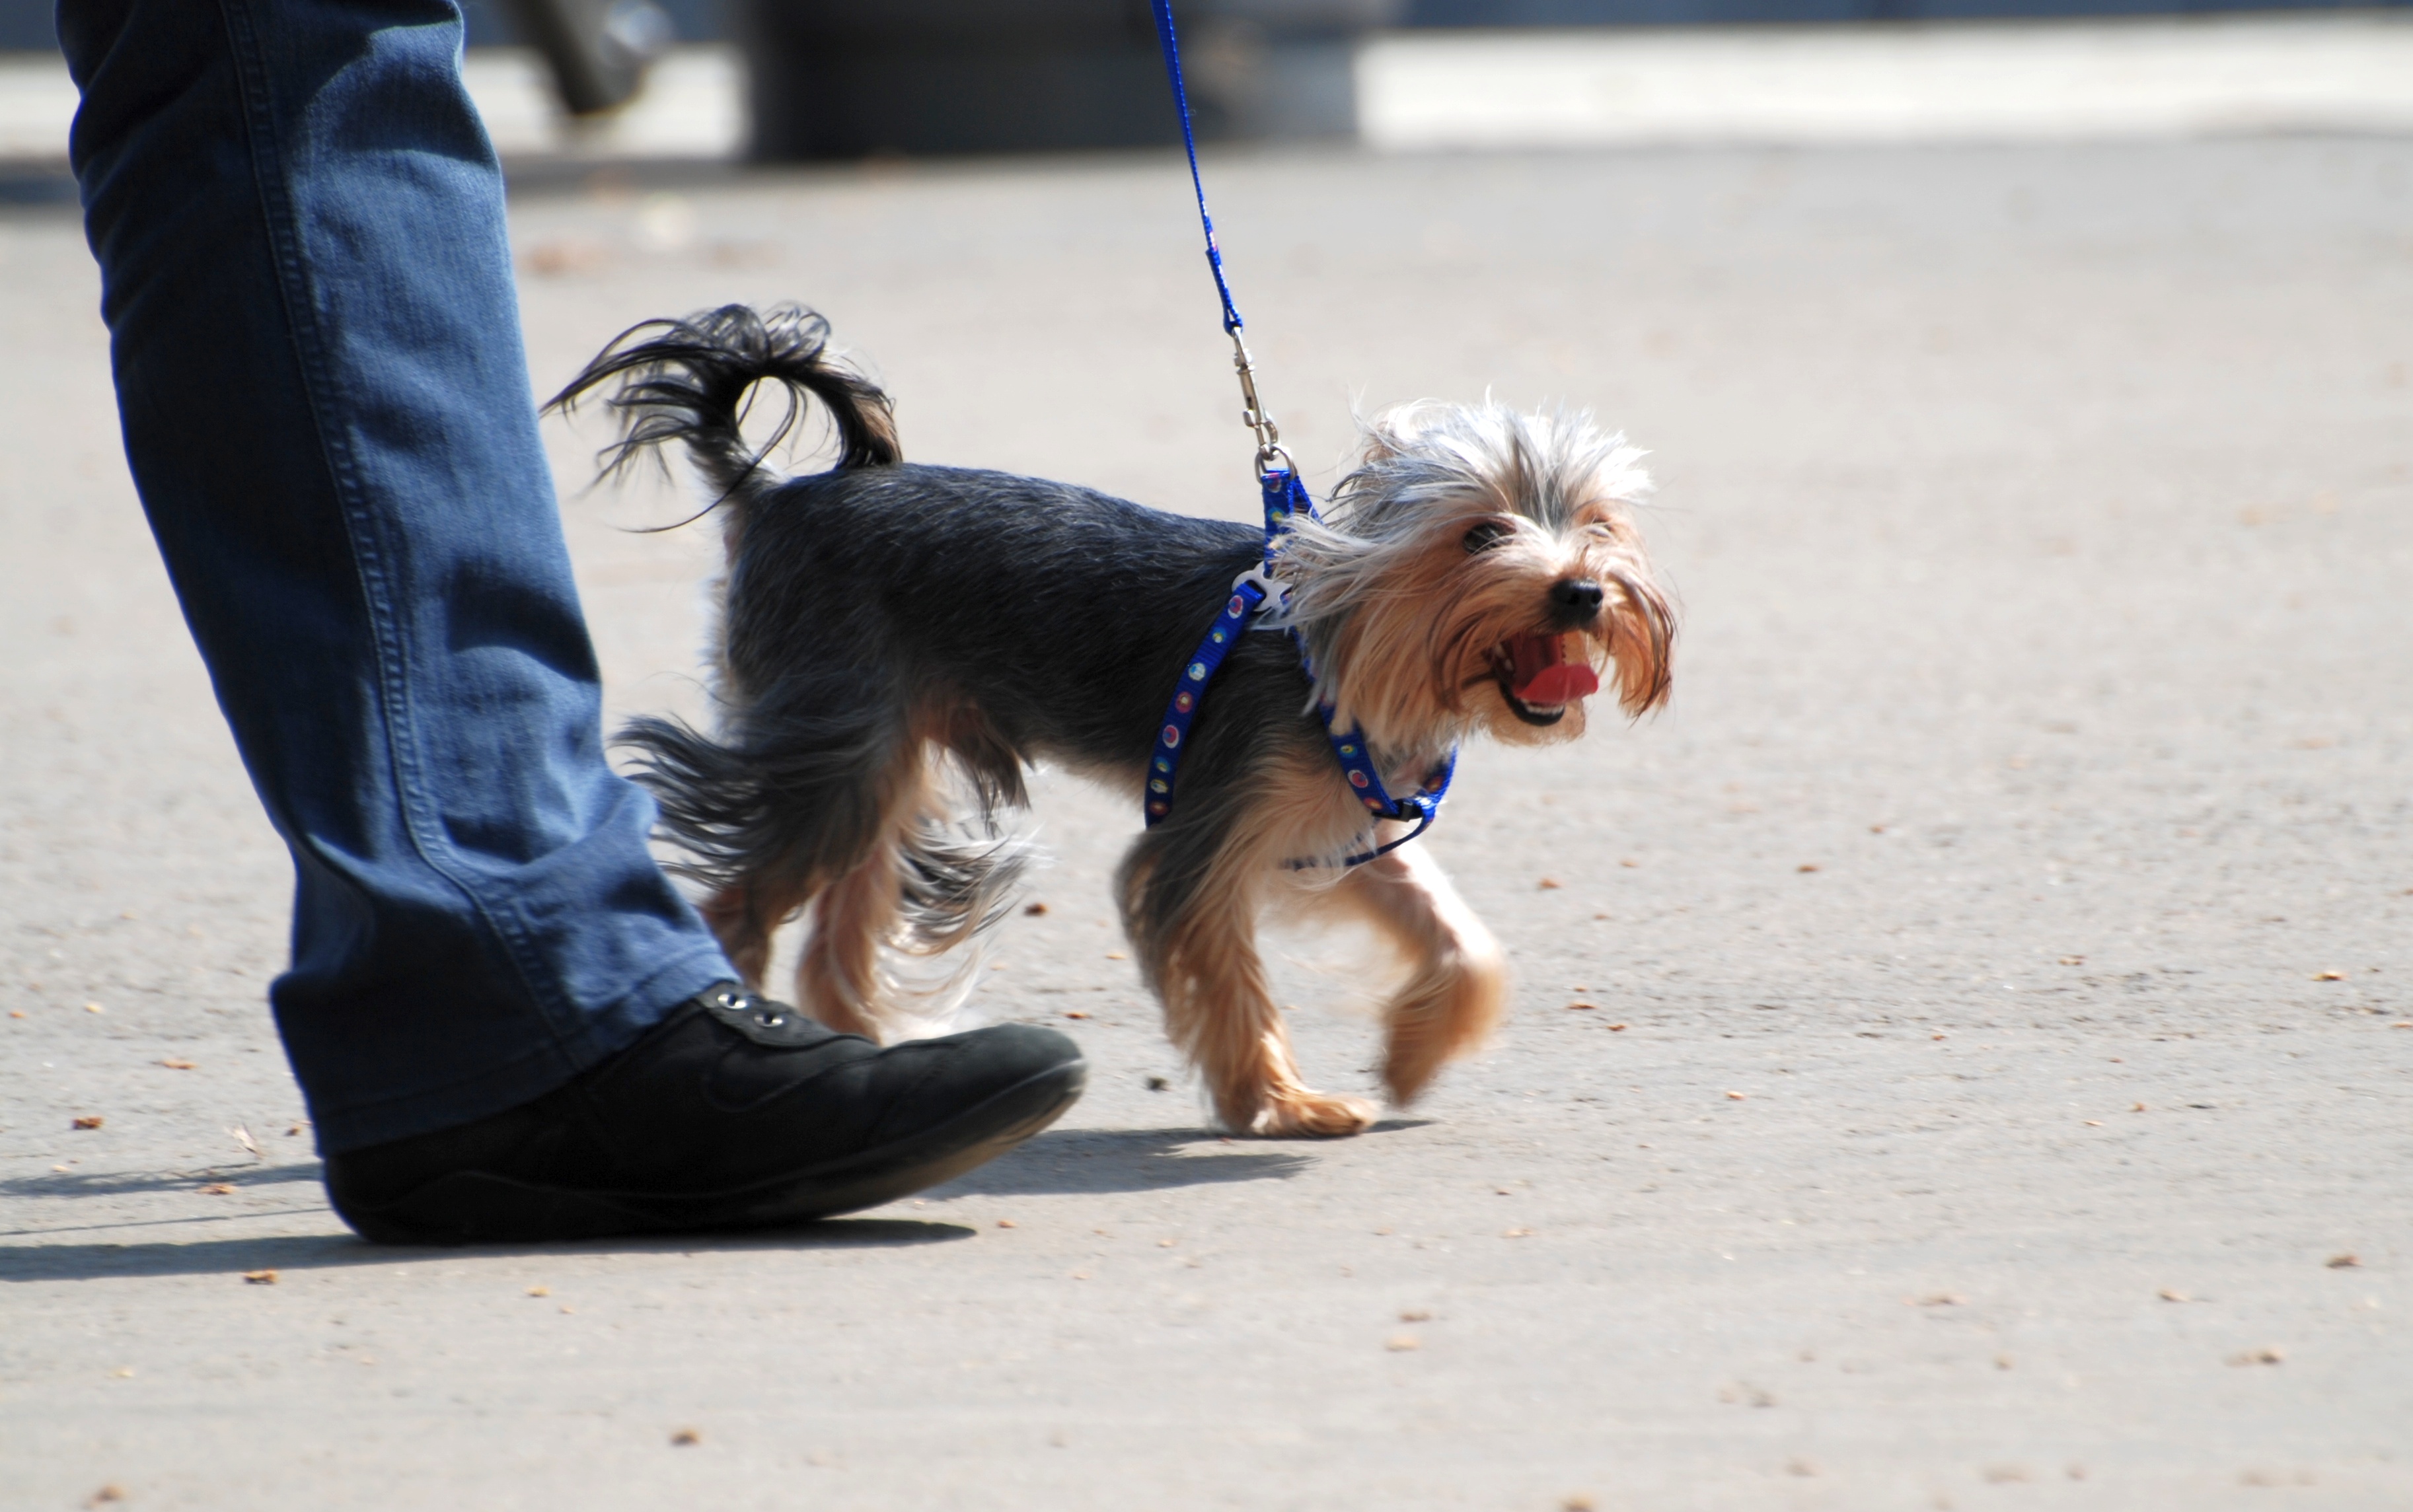
nature, puppy, dog, europe, pet, park, mammal, nikon, pets, dogs, animals, vertebrate, moscow, gorkypark, nikkor, russia, d80, terrier, 70300mm, moskau, nikond80, moscou, 70300mmf4556gvr, straydogs, streetdogs, dog like mammal